Kibukawa Station

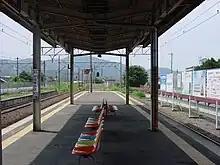
The Ohmi Railway platform in August 2004

Kibukawa Station opened on December 28, 1900 for both the Kusatsu Line and the Ohmi Main Line. The Shigaraki Line began operations on May 8, 1933. The Kusatsu Line and Shigaraki Line portions of the station became part of the West Japan Railway Company on April 1, 1987 due to the privatization and dissolution of the JNR and the Shigaraki Line portion was transferred to the Shigaraki Kohgen Railway on July 13, 1987.